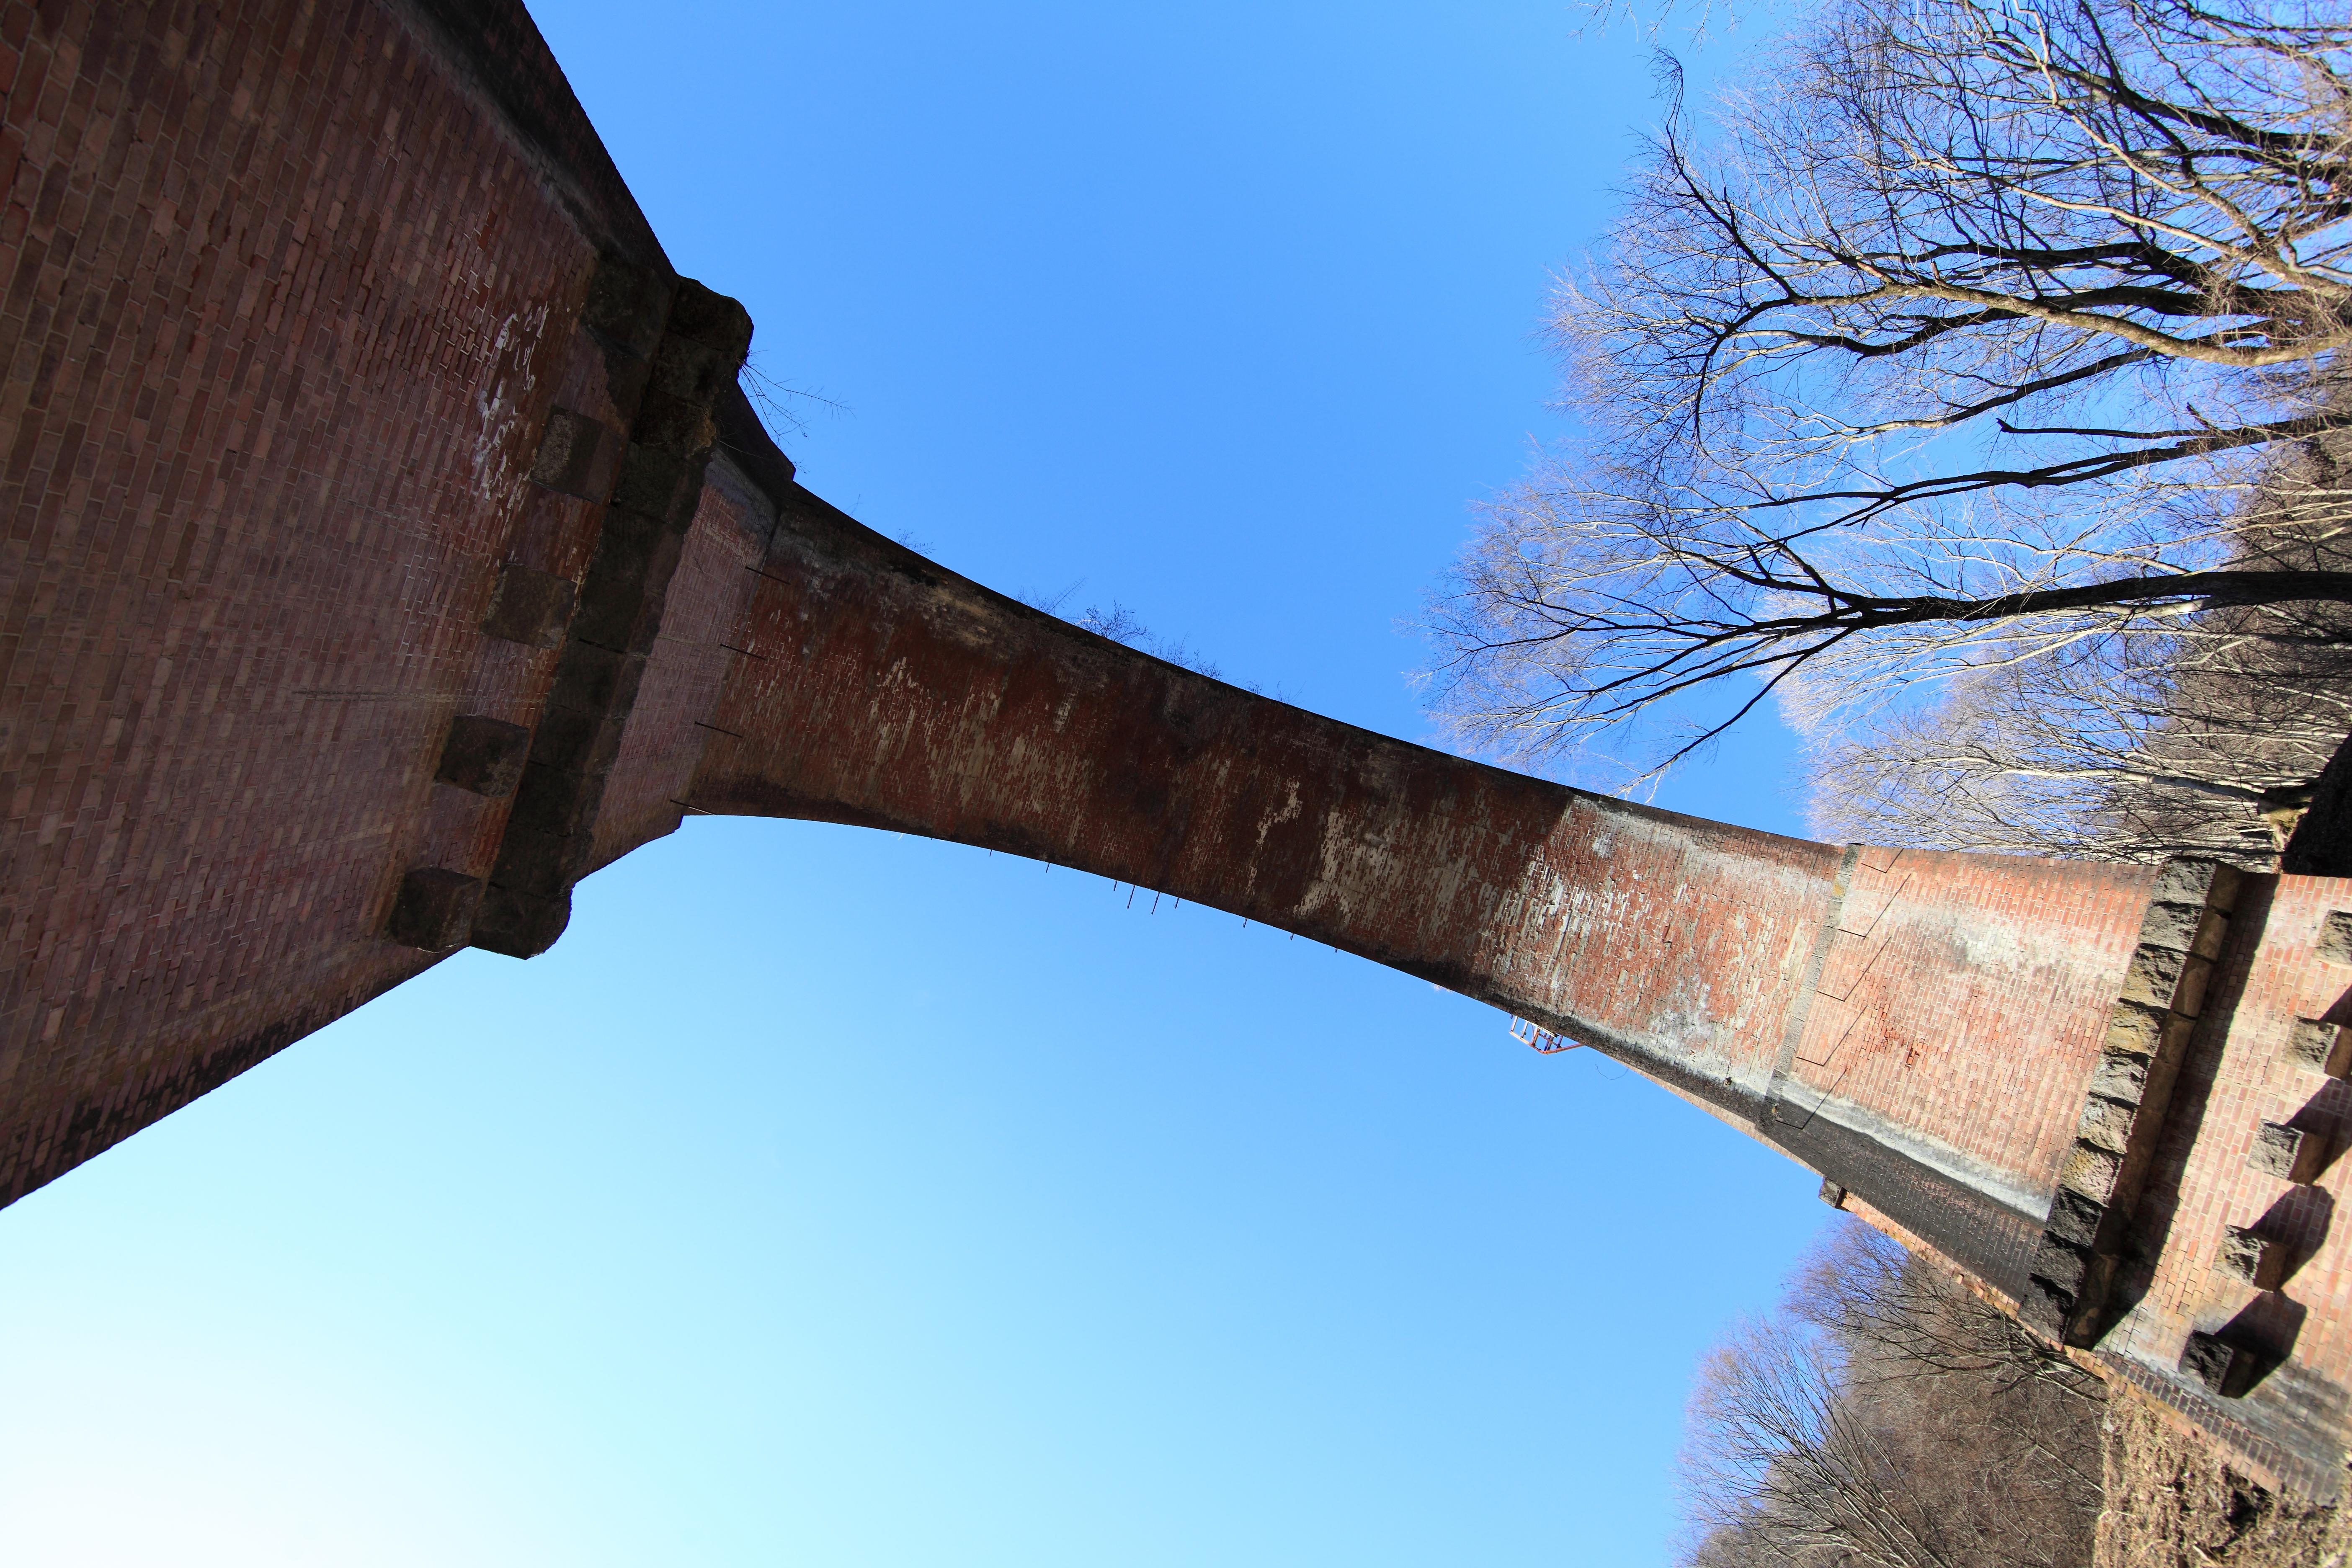
tree, sky, wood, railway, bridge, reflection, high, blue, sculpture, 5d, hires, markii, hi, res, resolution, gunma, usui, annaka, man made object